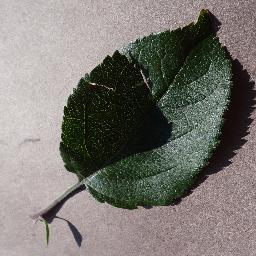
Label: Apple___healthy